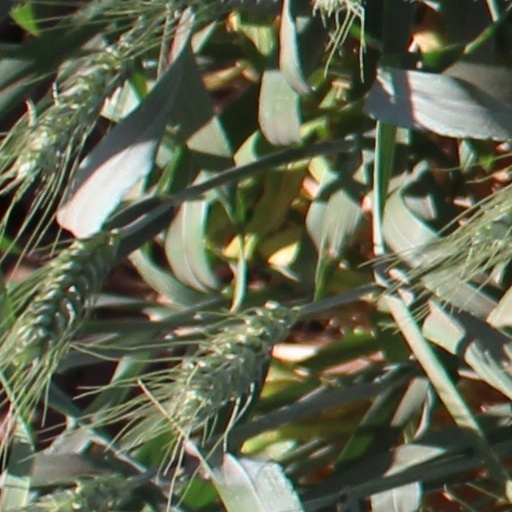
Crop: wheat